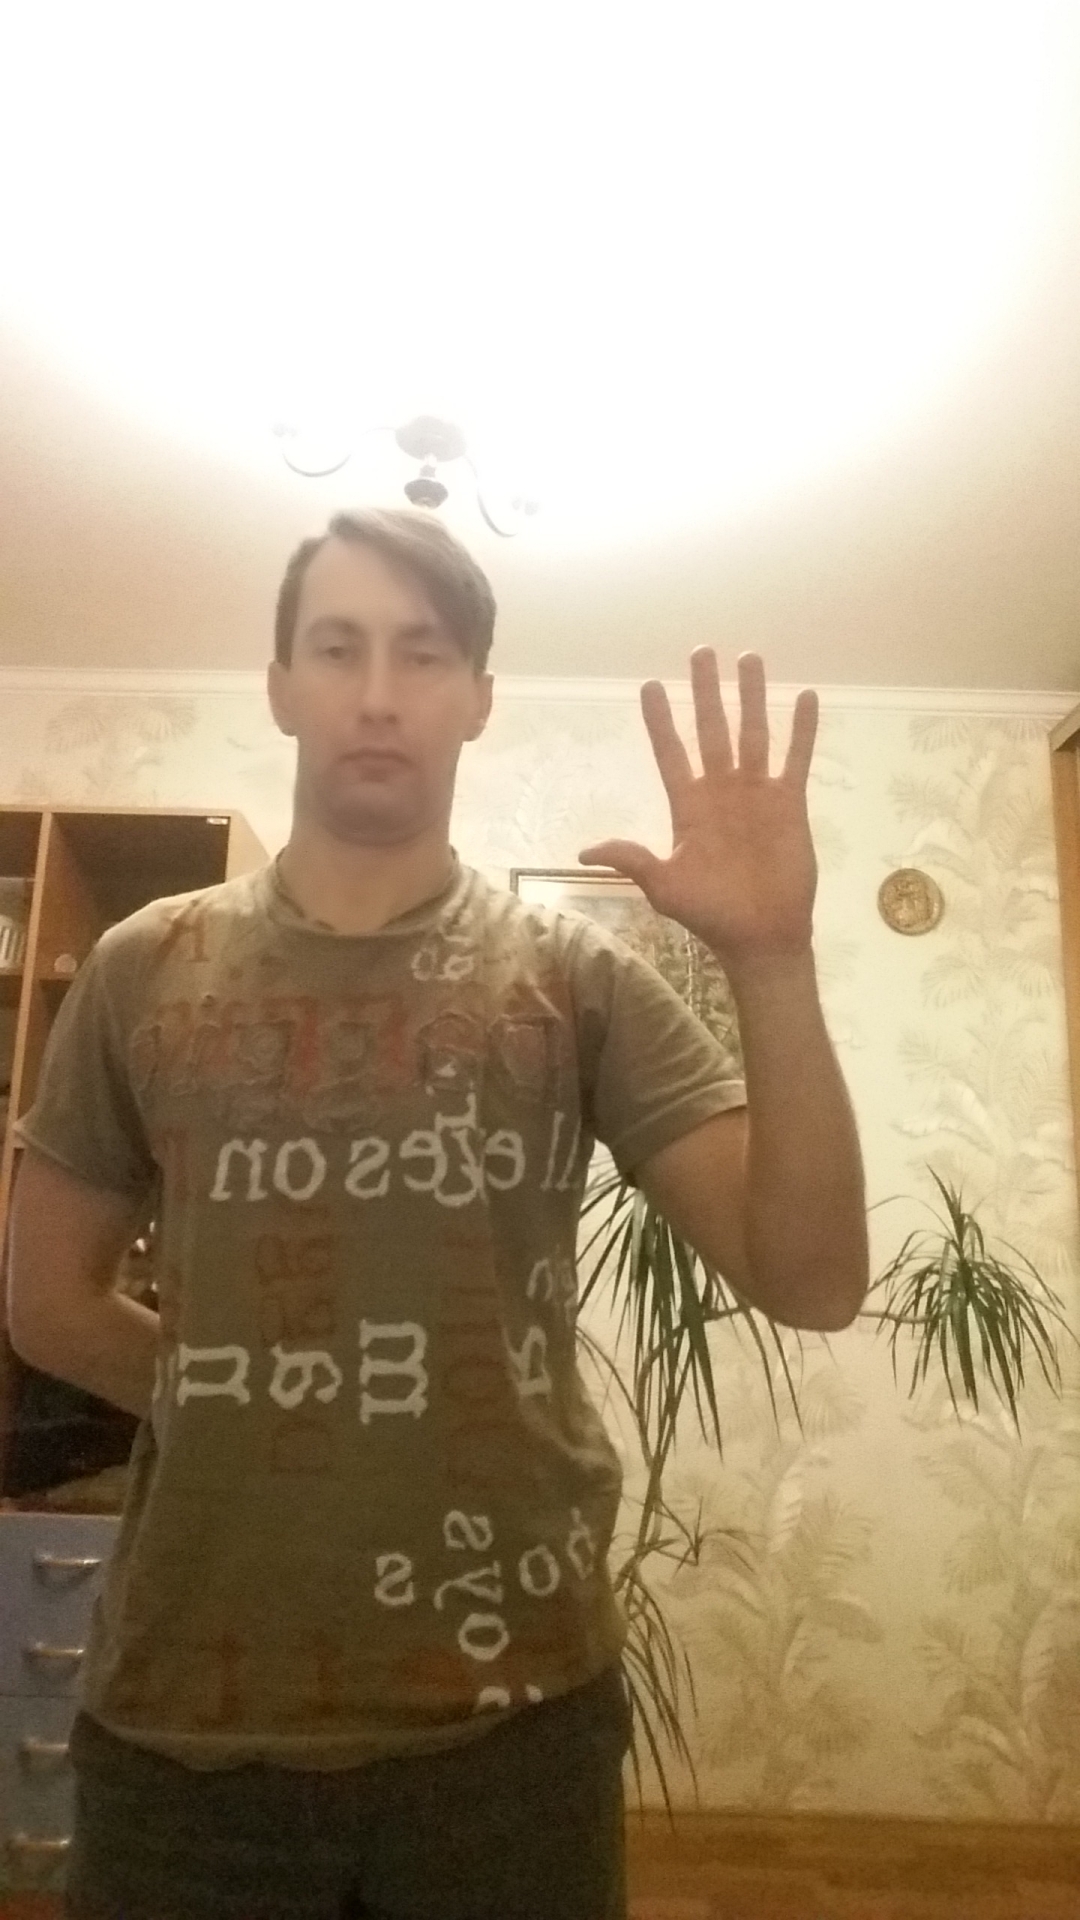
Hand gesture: palm